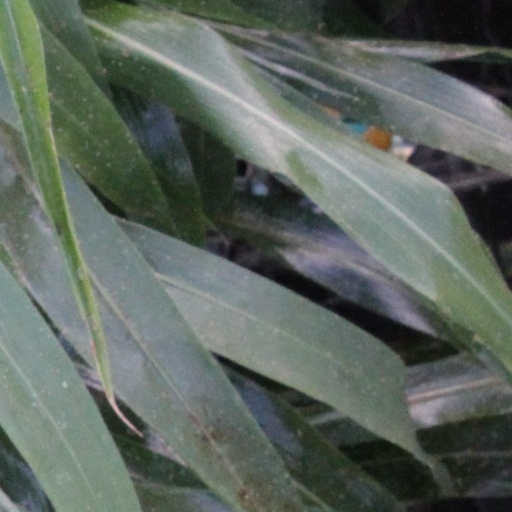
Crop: sorghum